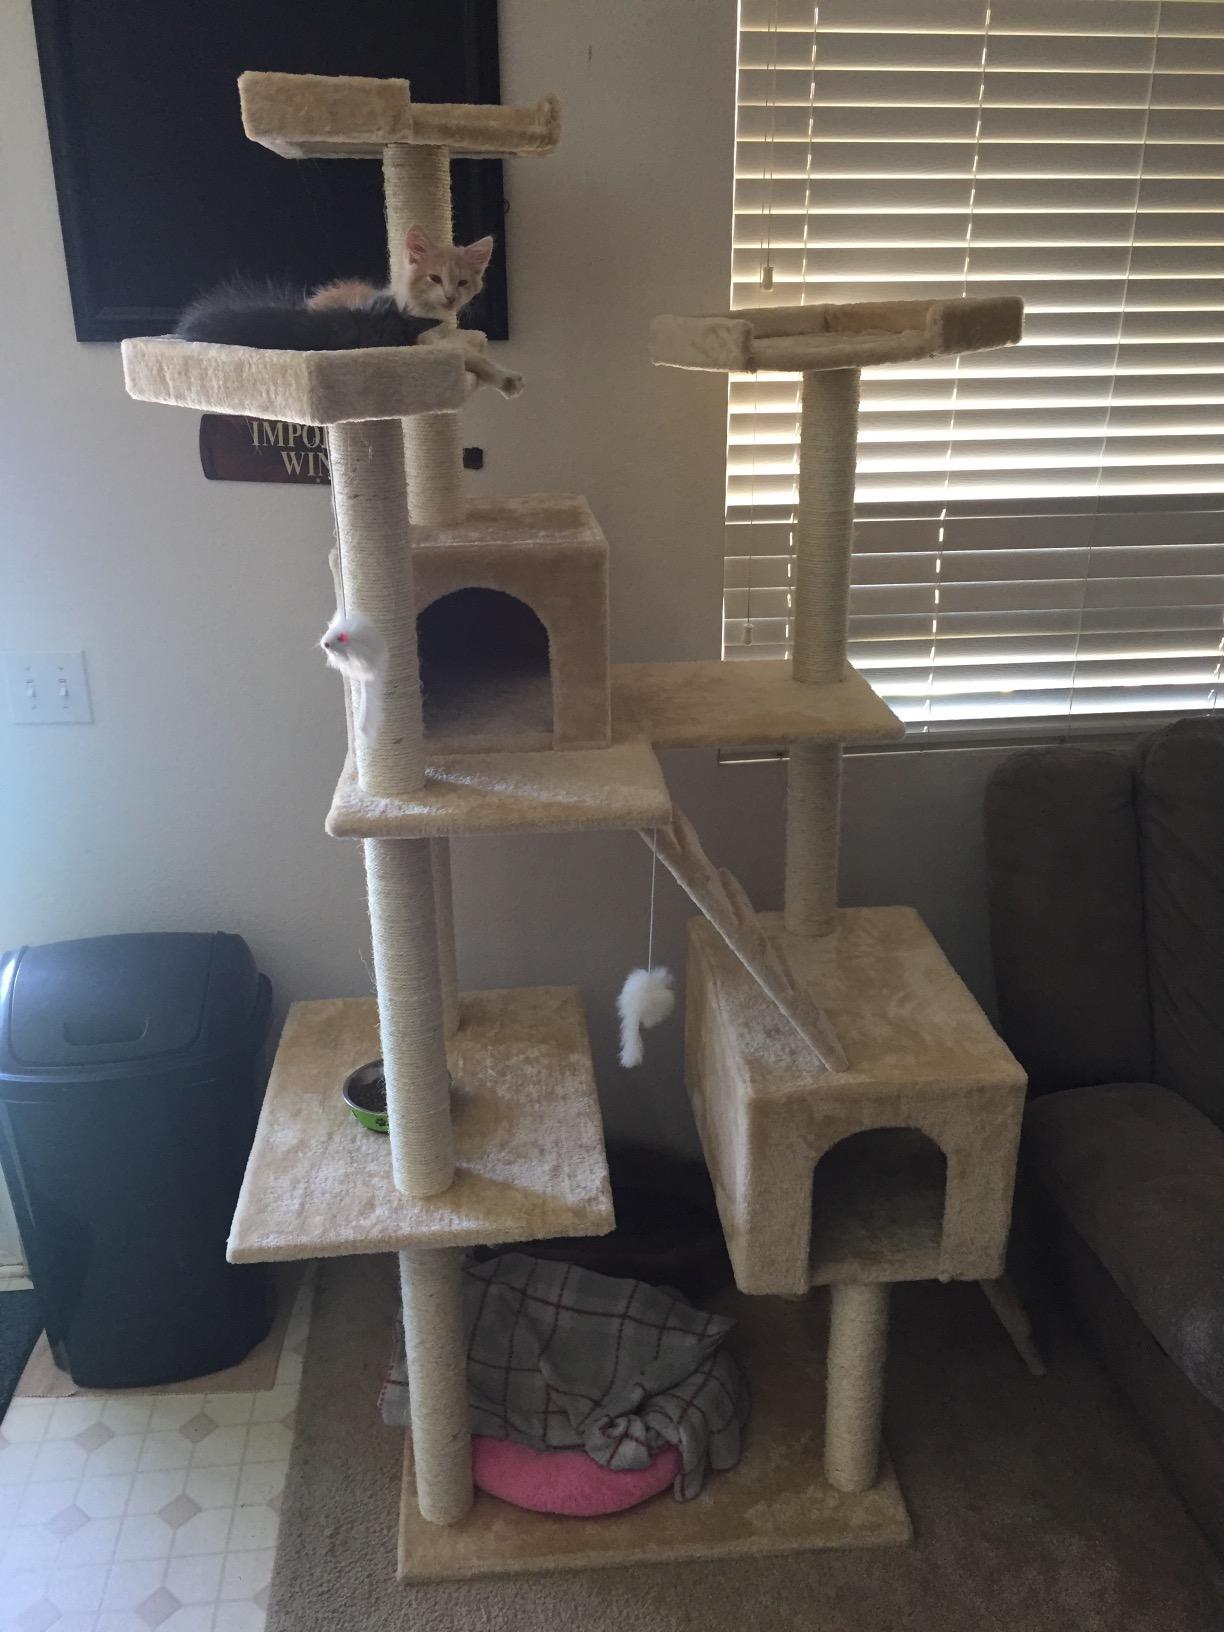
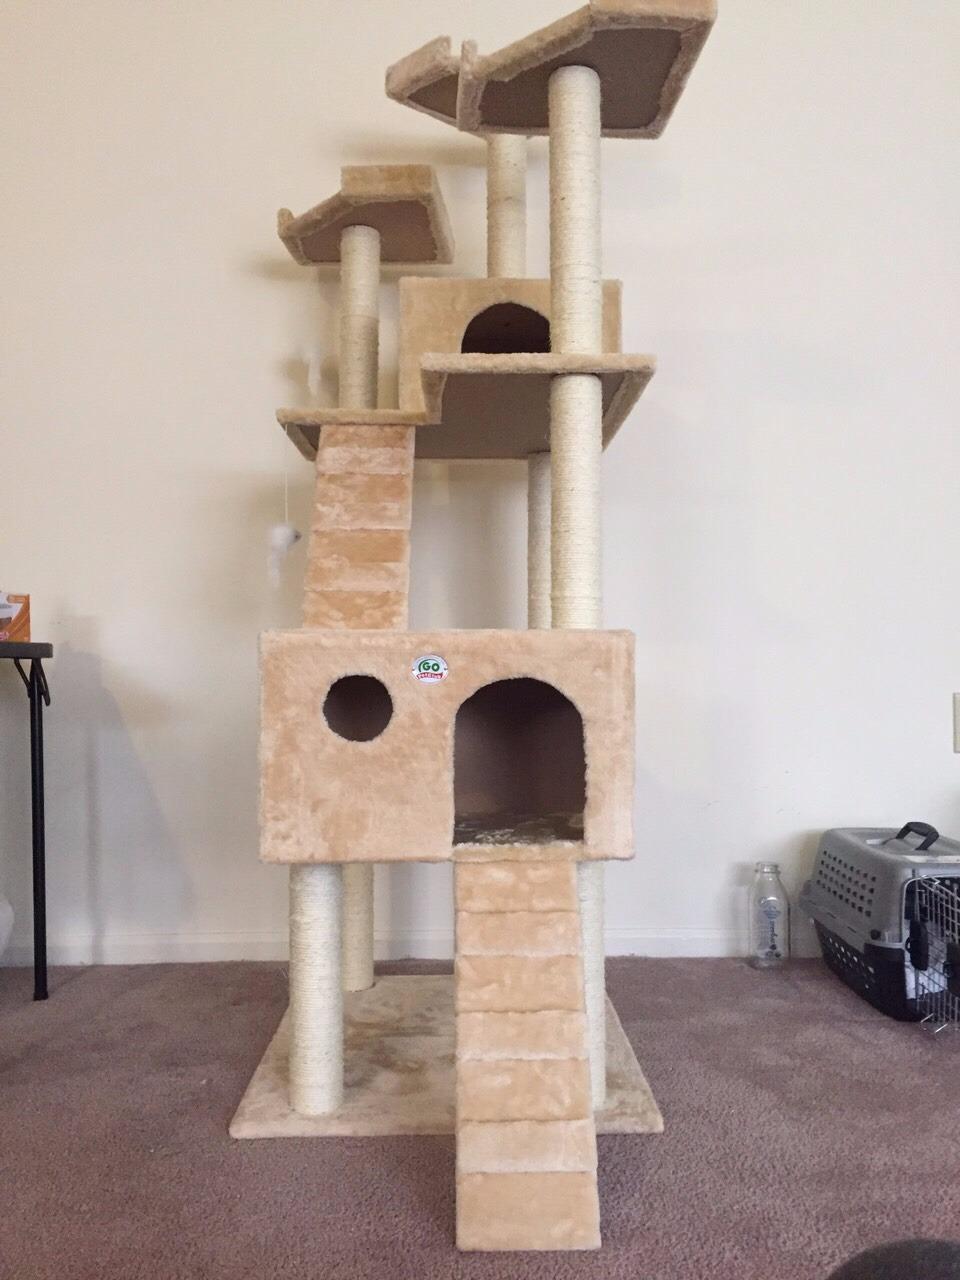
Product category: items_cat tree
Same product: yes